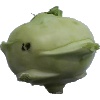
Label: kohlrabi